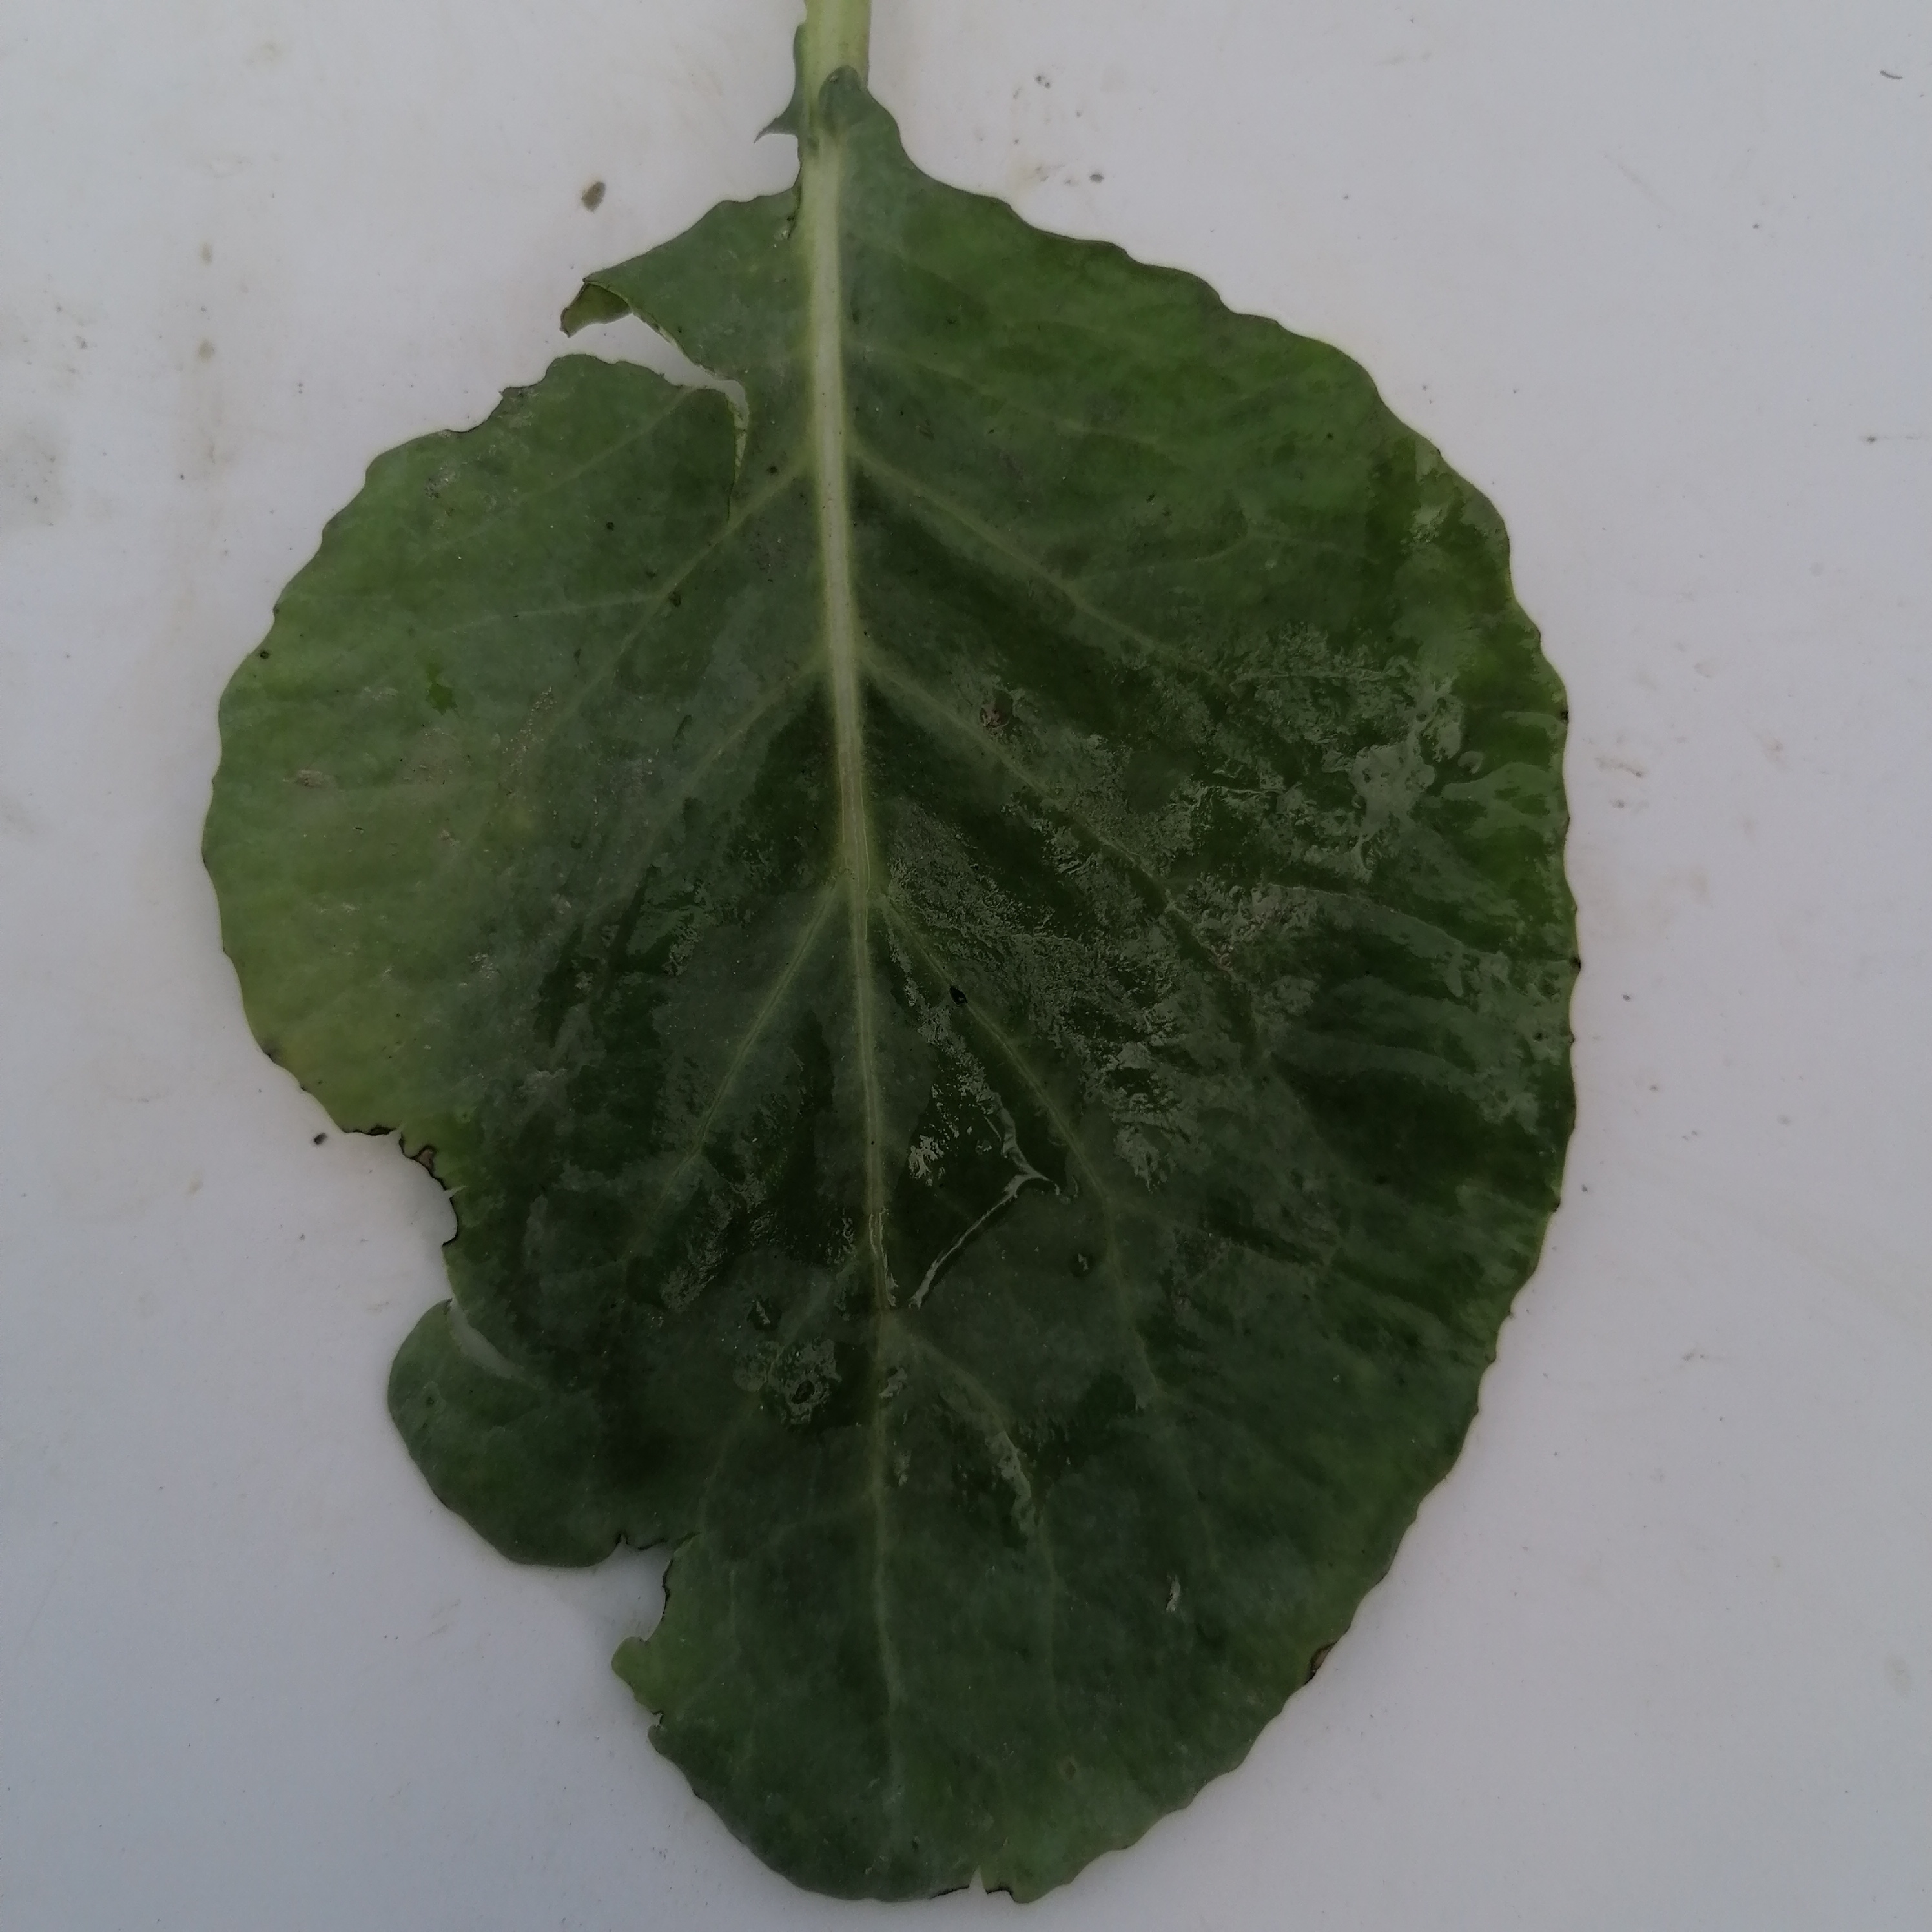
Label: Healthy